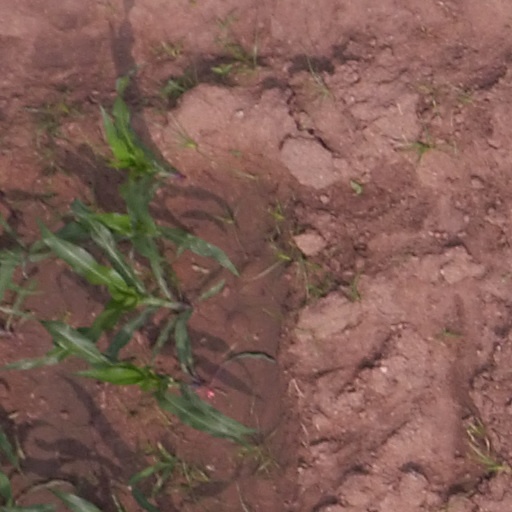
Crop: maize; corn